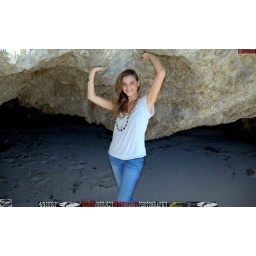
Photoshoot of a pretty swimsuit bikini model.Before the shoot, in a white shirt and blue jeans.&amp;amp; a cool black necklace.